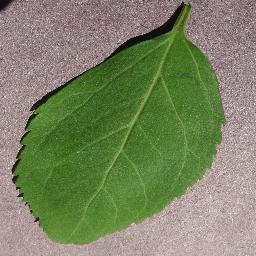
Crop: cherry
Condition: (including_sour)_healthy